David C. Montgomery

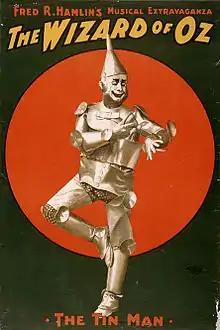
Montgomery as the Tin Woodman in 1903

David Craig Montgomery (March 21, 1870 – April 20, 1917) was an American actor and dancer, the partner of Fred Stone.